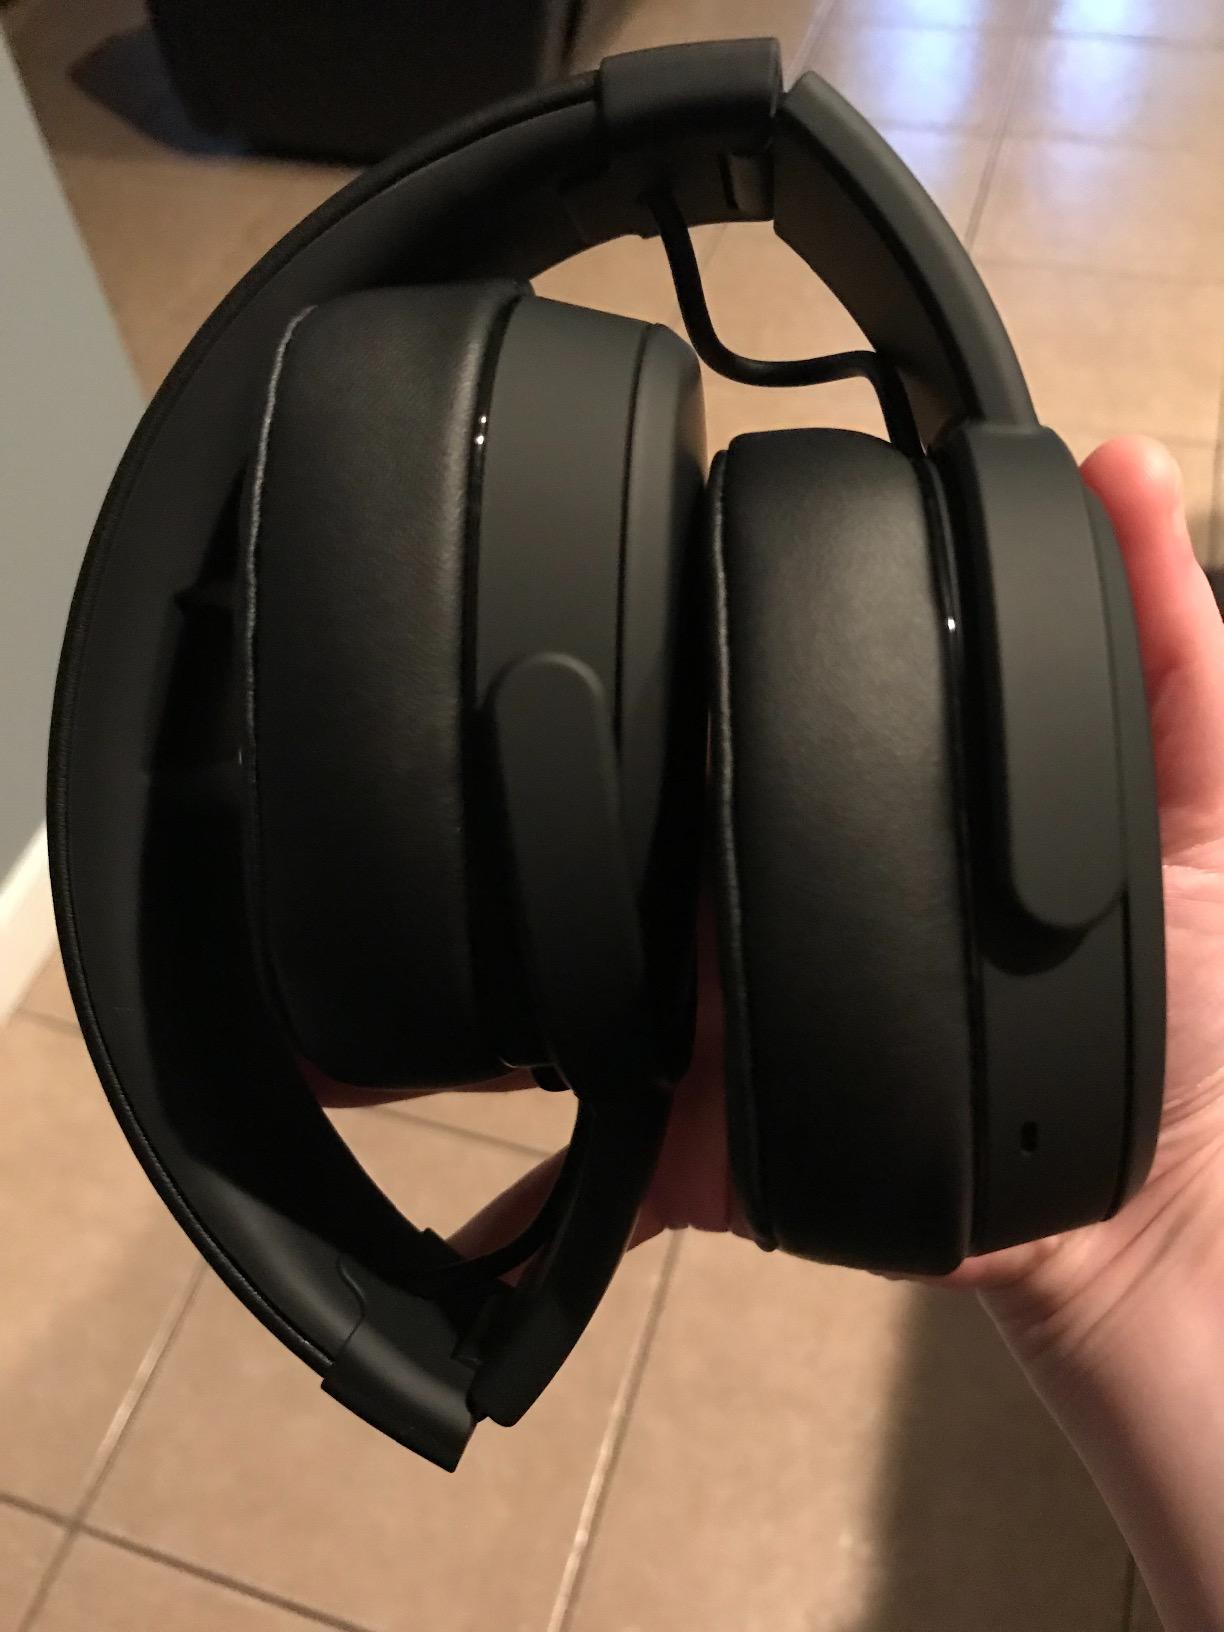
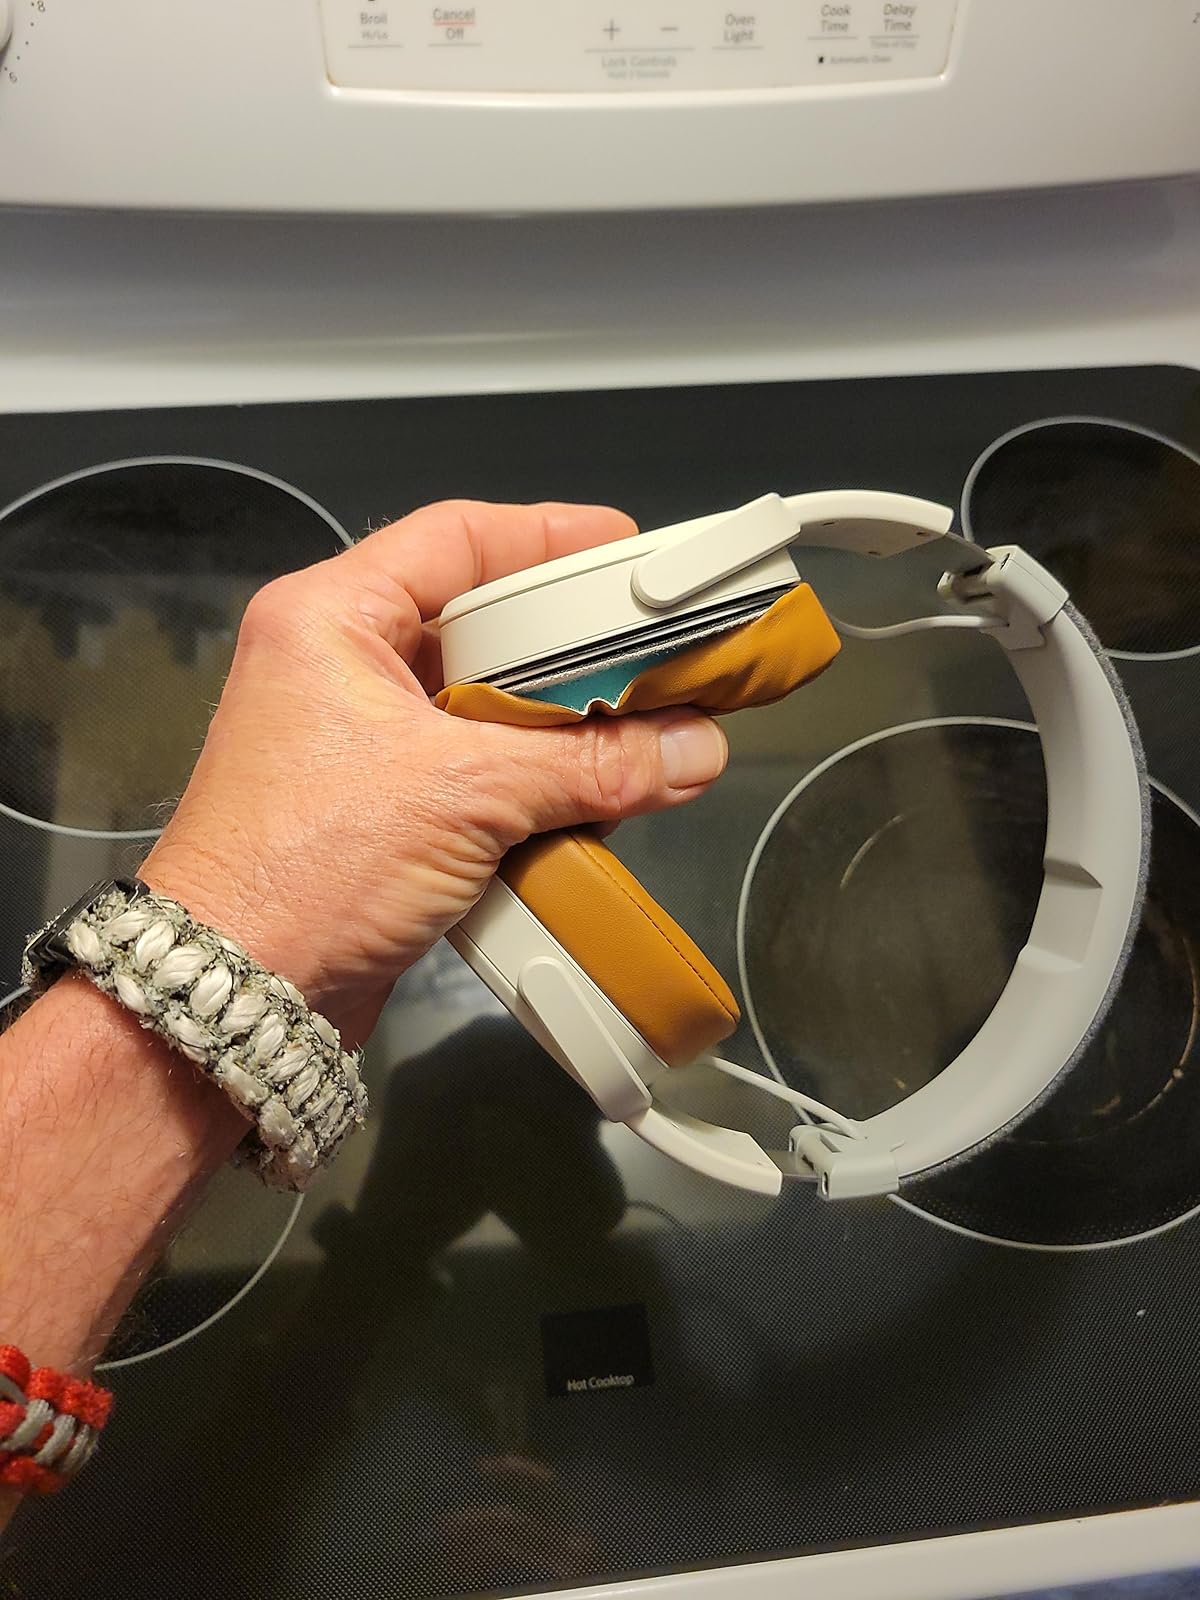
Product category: headphones
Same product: no